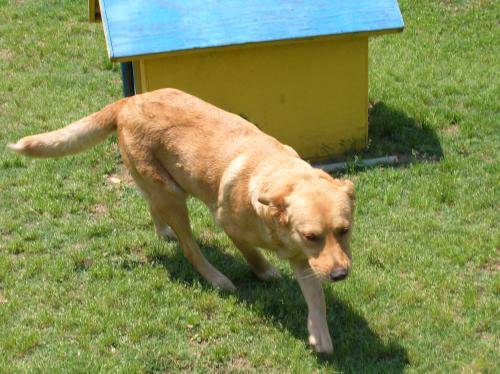
Label: dog